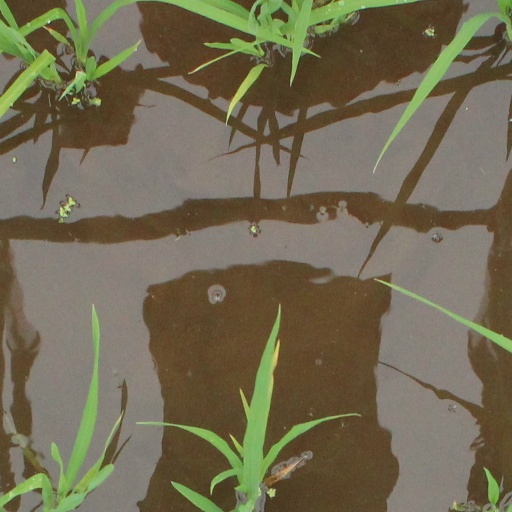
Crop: rice